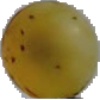
Label: white_grape